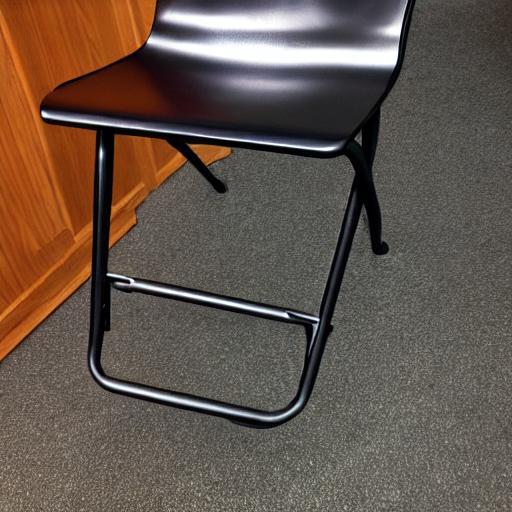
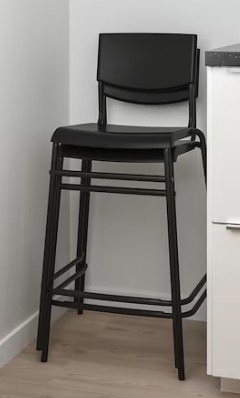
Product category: stool
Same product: no